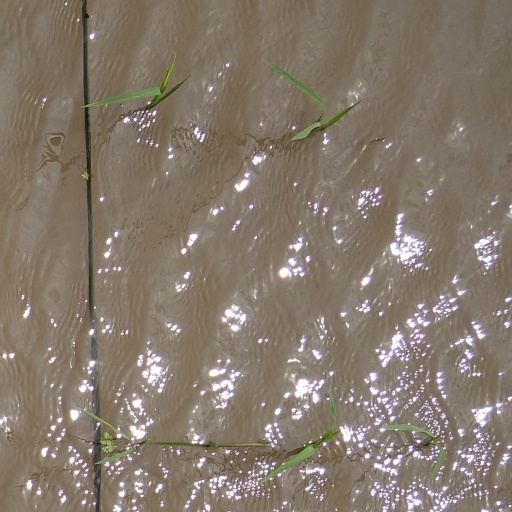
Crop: rice